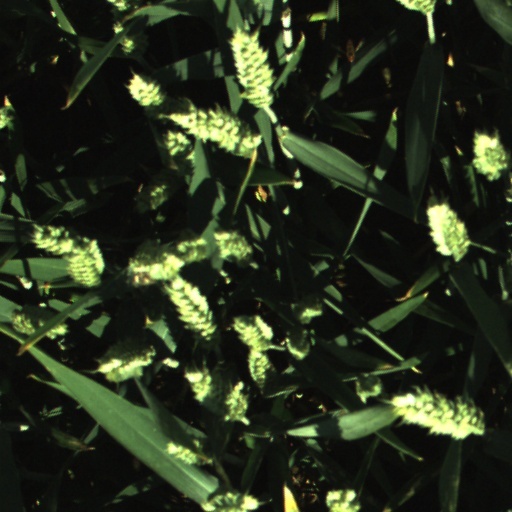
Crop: wheat